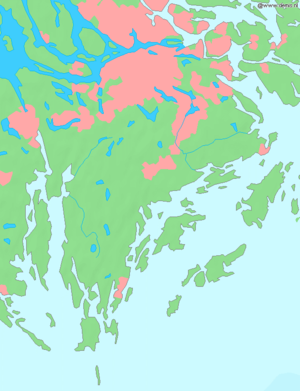
Södertörn
Kort
Södertörn er en trekantformet halvø i det østlige Södermanland i Sverige. Halvøen grænser til Mälaren og Saltsjön i nord, Himmerfjärden og Hallsfjärden i vest og Østersøen i øst og syd. Forbindelsen til fastlandet er skilt af Södertälje kanal i vest og forbindelsen med Södermalm er skilt af Hammarbykanalen i nord.